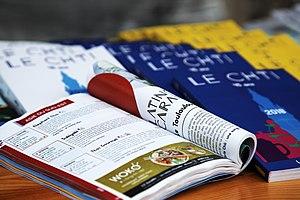
Exemplaires du guide ""Le Chti"" édition 2018"
Le Chti est le City guide du Grand Lille, réalisé par des étudiants de l'École des Hautes Études commerciales du Nord depuis 1973. Il est distribué gratuitement lors d'un week-end de distribution Place de la République à Lille chaque année à la fin mars et tout au long de l'année dans toutes les villes environnantes. Il a été créé à l'image de son prédécesseur Le Petit Paumé, fondé en 1968 par des étudiants de l'EMLYON Business School. Il est aujourd'hui distribué à 200 000 exemplaires, son lectorat est évalué à 1 million de personnes.